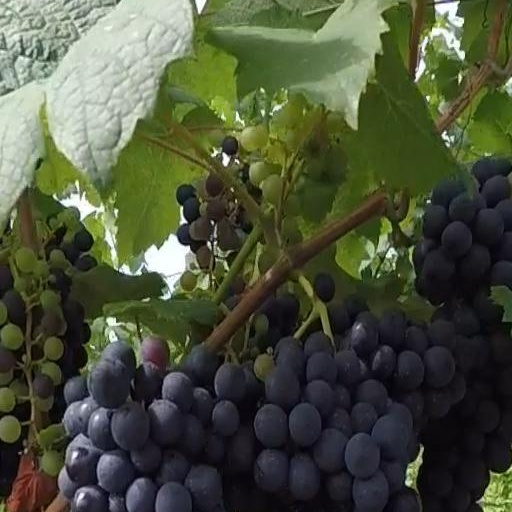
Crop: grape